XHLRS-FM

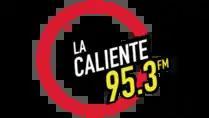
Logo as La Caliente 95.3, used until 2020

XHLRS received its concession in October 1994 and has been owned by Multimedios throughout its history.